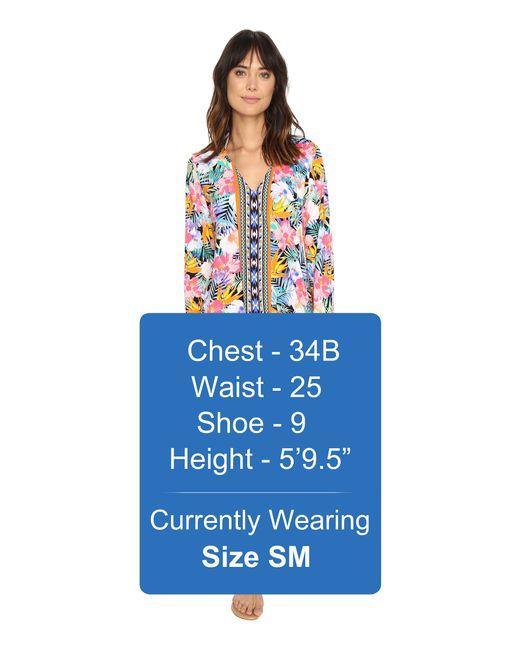
Lustige florale Langarm-Damenbluse